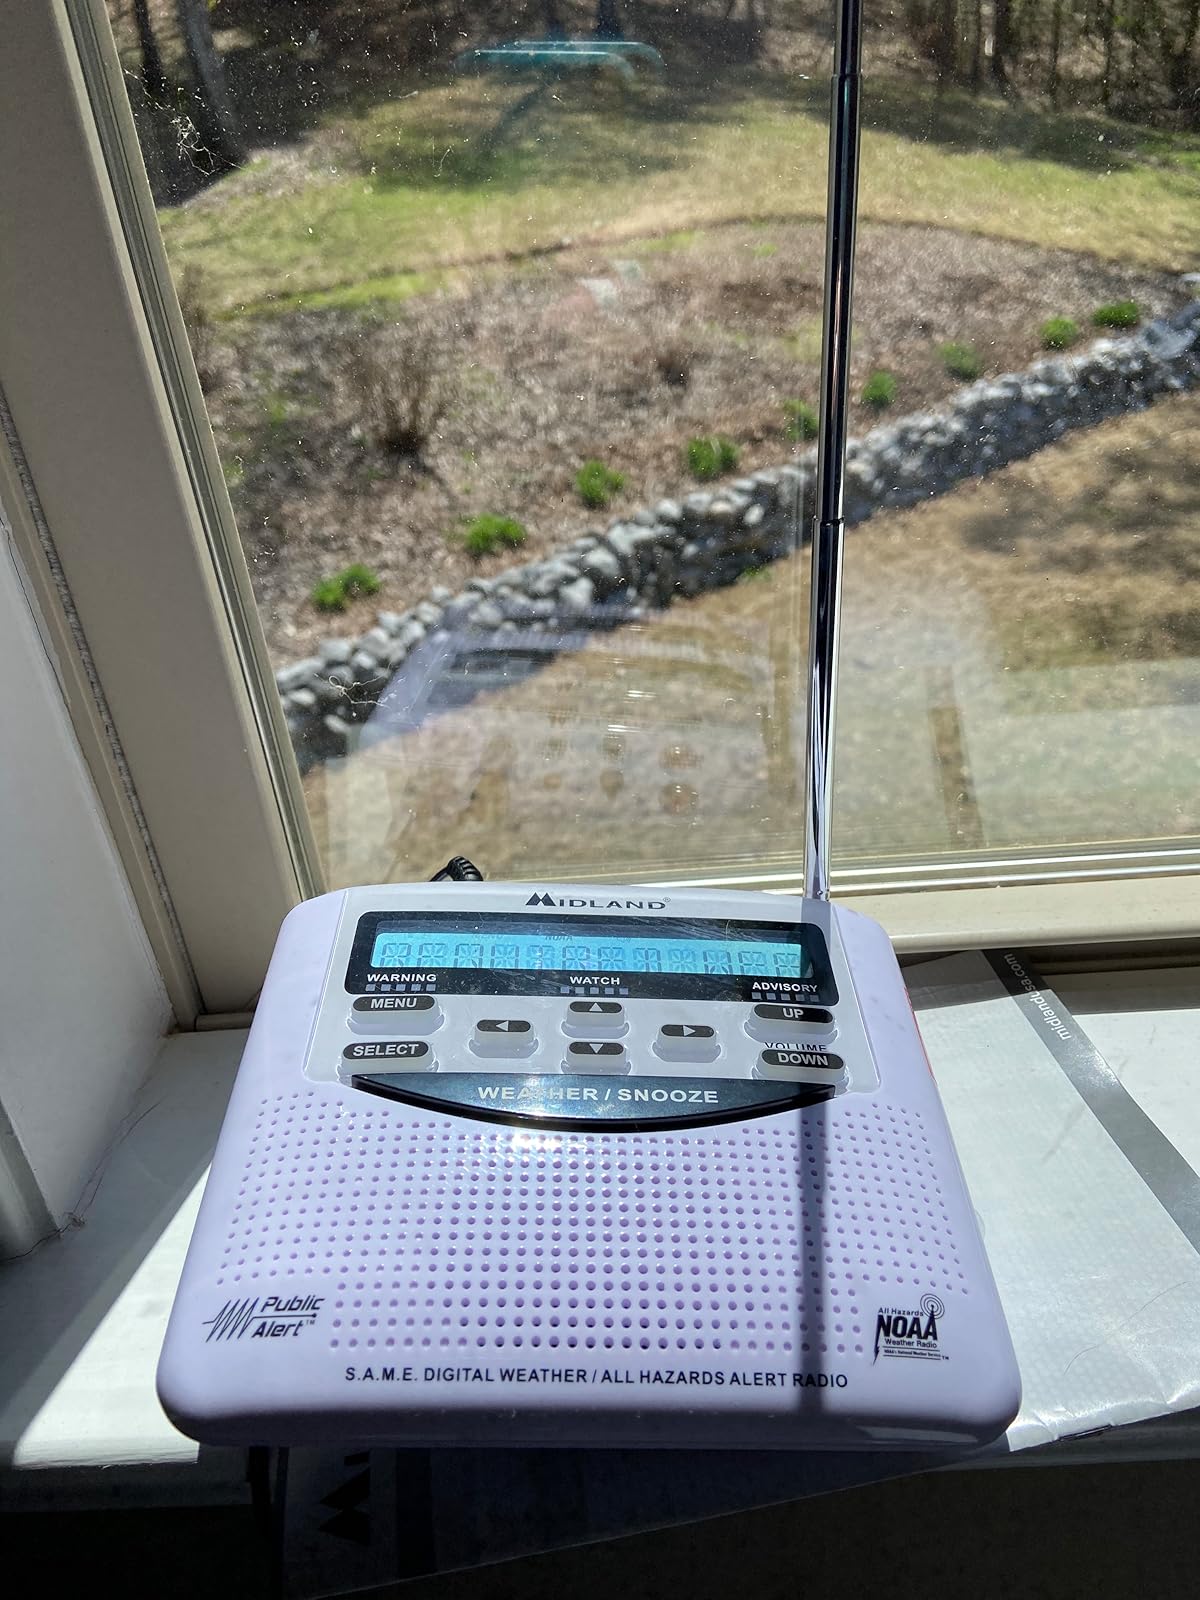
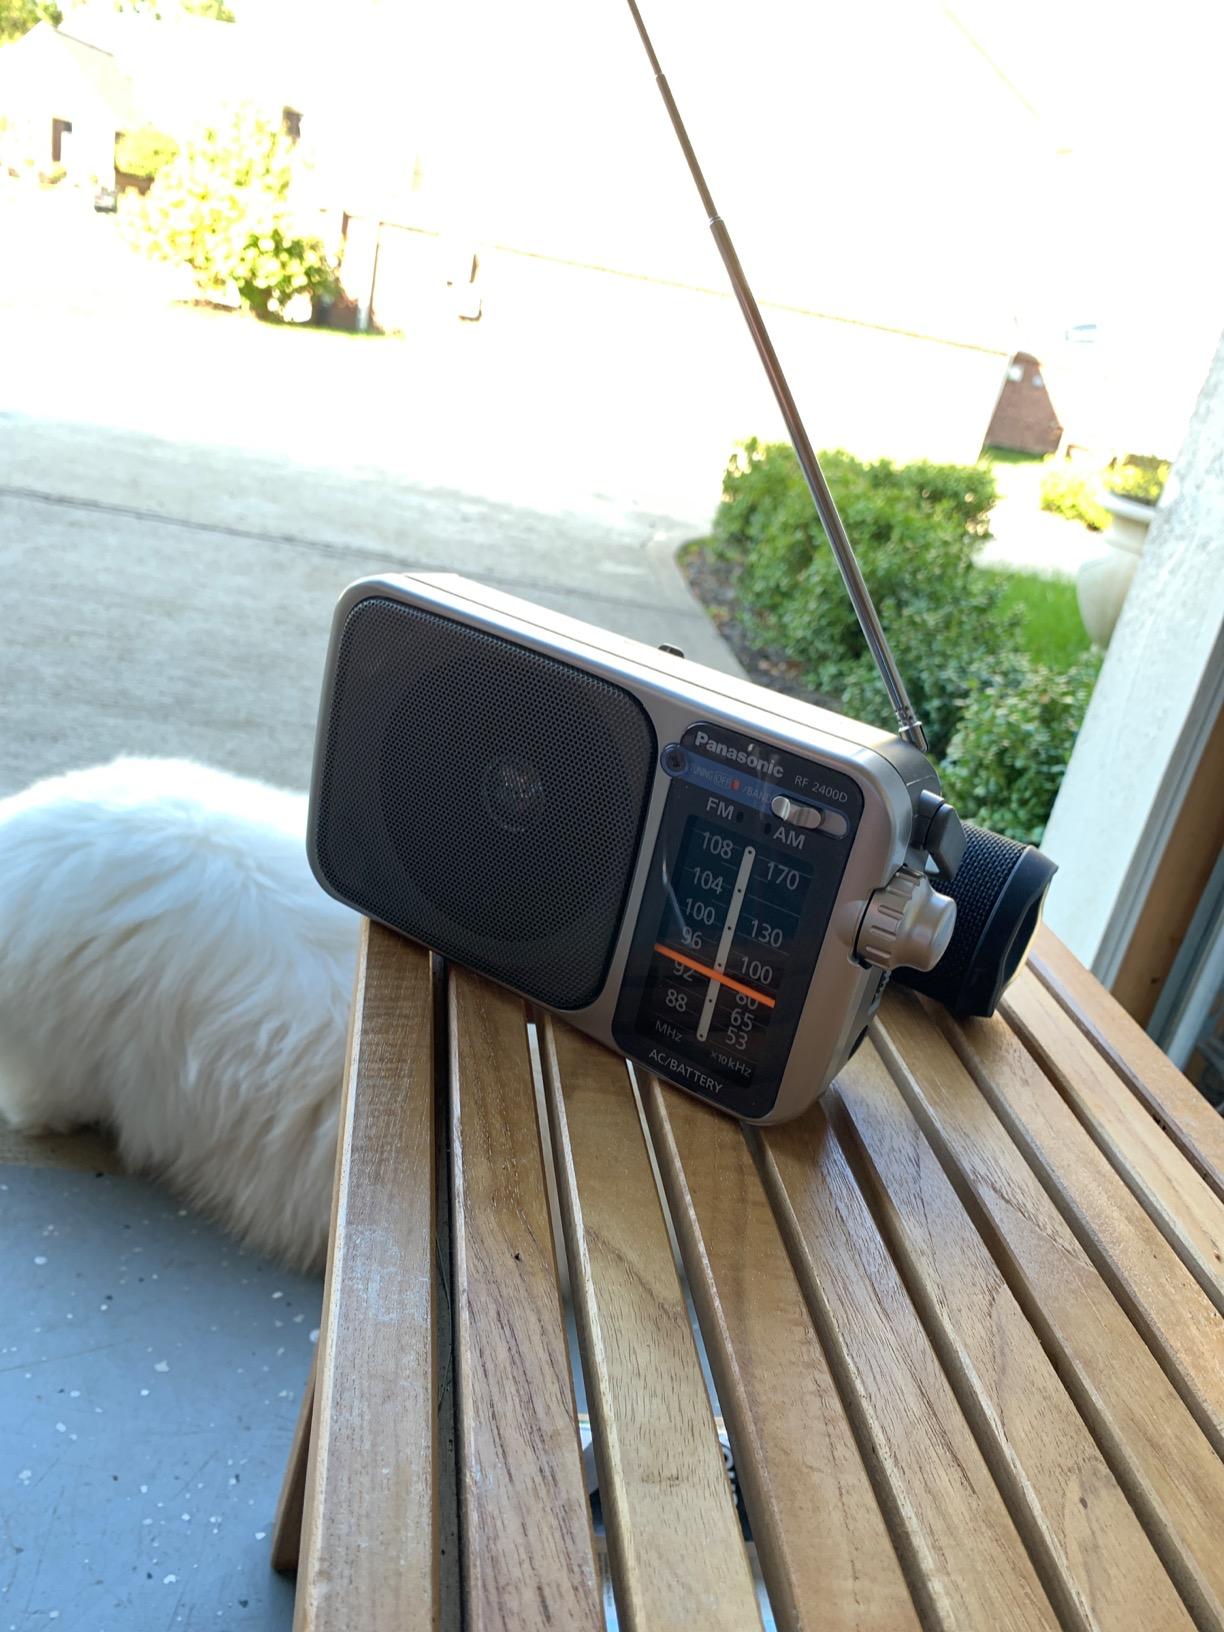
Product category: radio
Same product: no